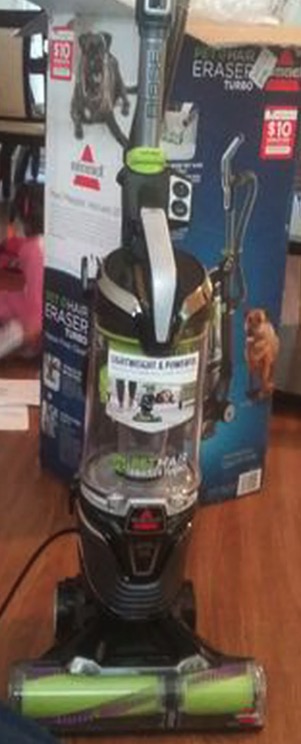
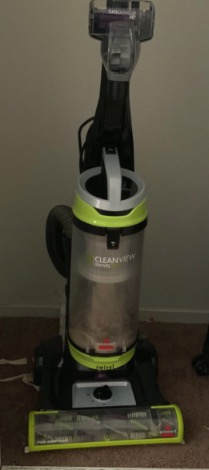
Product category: items_vacuum
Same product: no